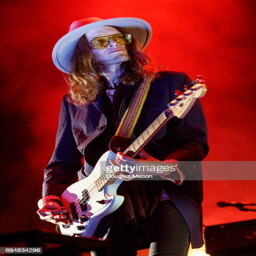
singer performs during the festival